.45 ACP

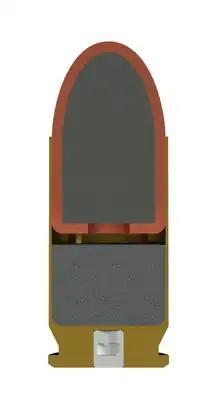
.45 ACP cross section

The common rifling twist rate for this cartridge is 1 in , 6 grooves, Ø lands = .442 in (11.23 mm), Ø grooves = 45 in (11.43 mm), land width = .147 in (3.73 mm) and the primer type is large pistol.